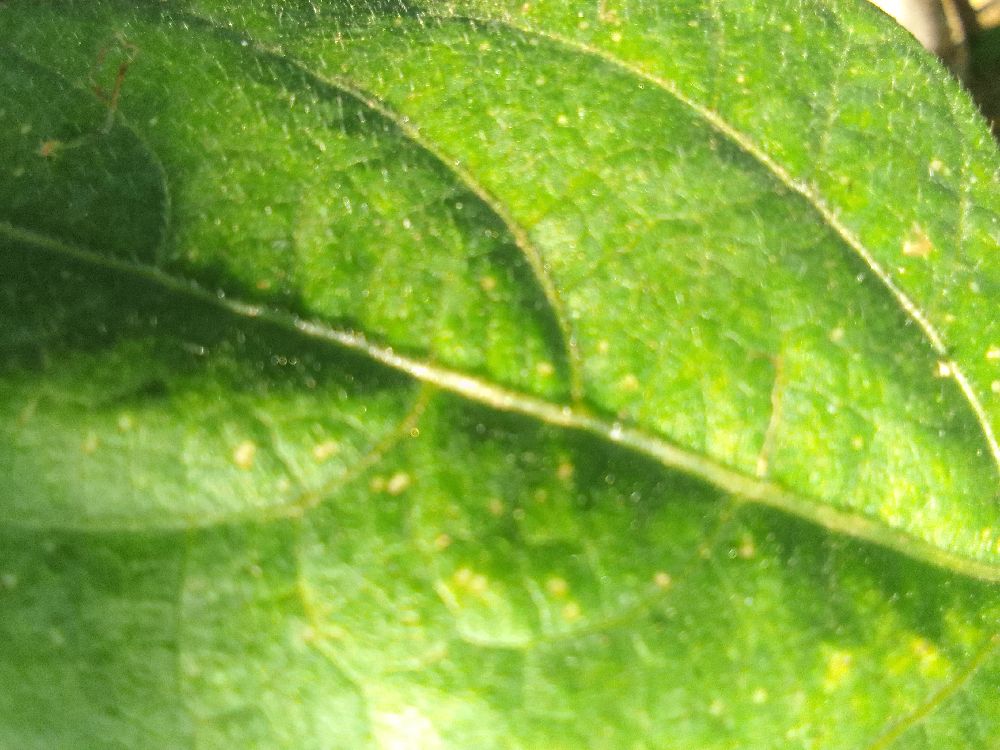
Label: healthy